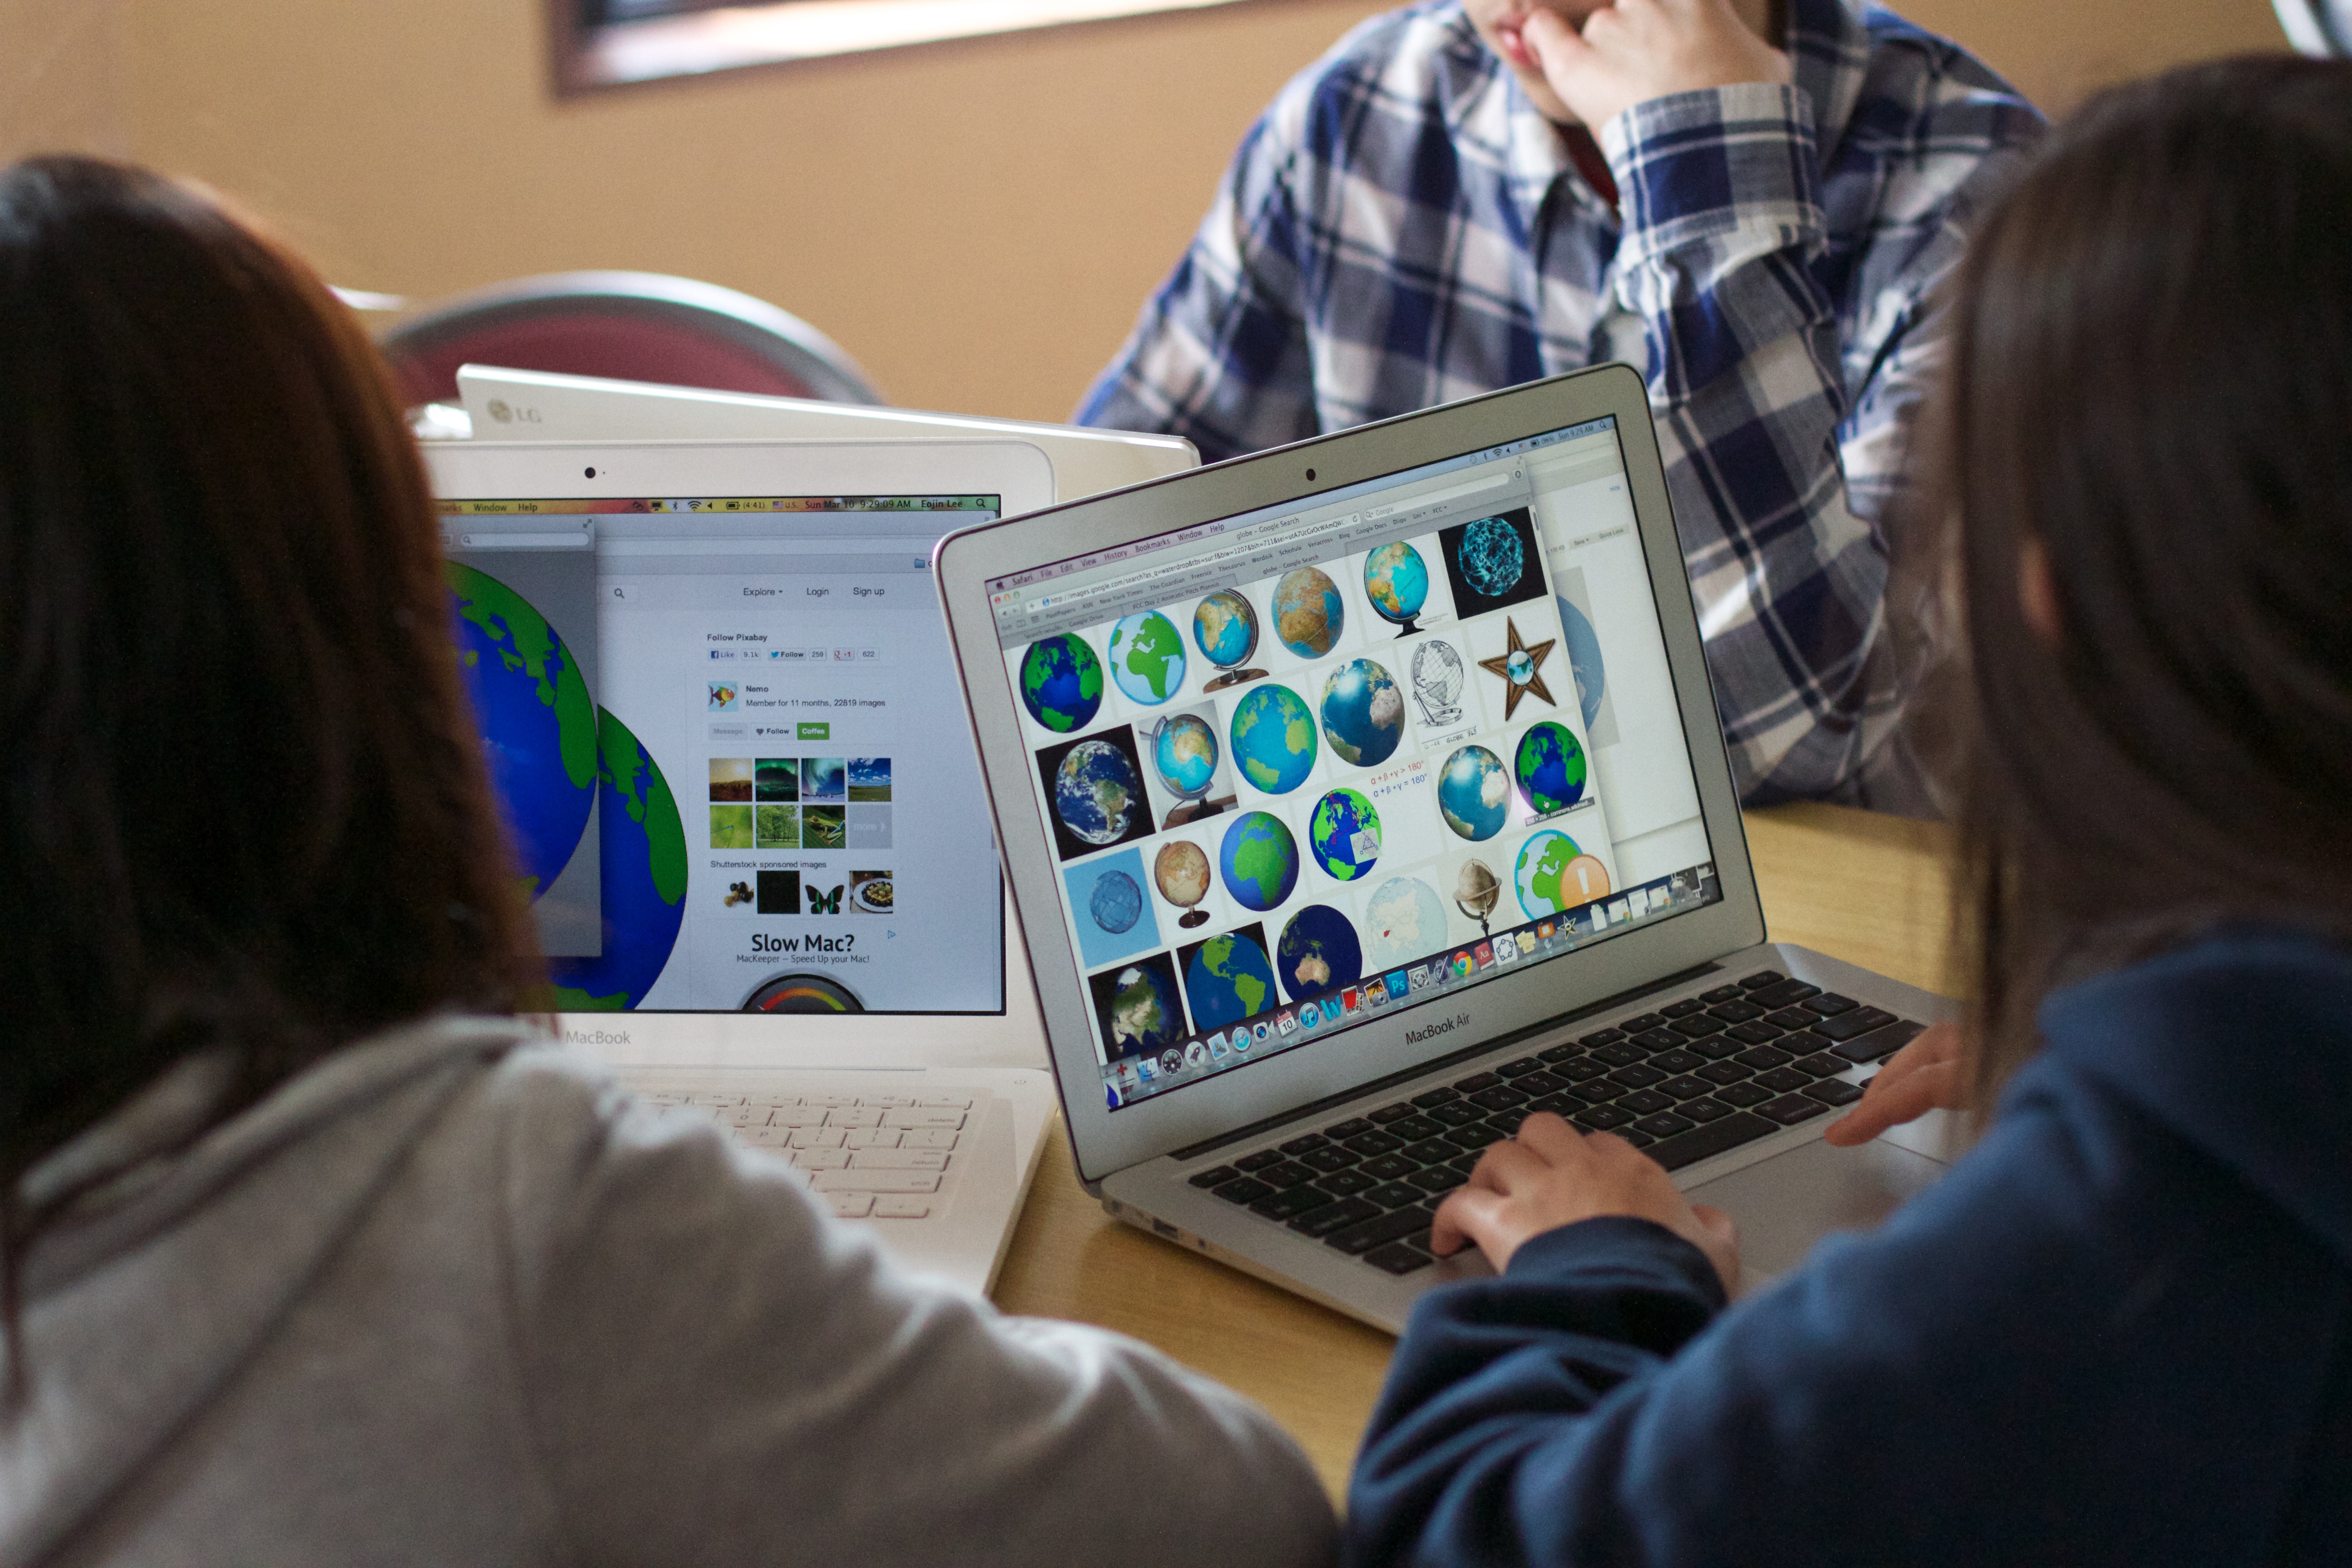
professional, education, learning, flatclass2013